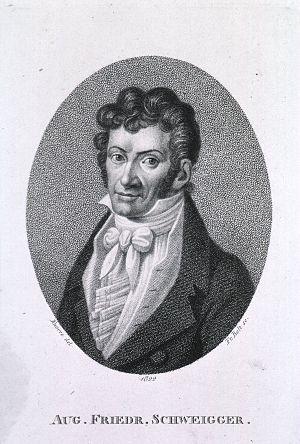
August Friedrich Schweigger est un médecin et un naturaliste allemand, né le 8 septembre 1783 à Erlangen et mort le 28 juin 1821 près de Girgenti en Sicile.